Gertrude Partington Albright

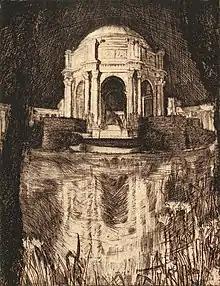
Gertrude Partington Albright, "A Structure Brave: Palace of Fine Arts", etching. Published in Cora Lenore Williams' book "The Fourth-Dimensional Reaches of the Exposition", 1915.

Gertrude Partington Albright (September 11, 1874 – September 7, 1959) was a British-born American artist known for portrait etchings and her Cubism-influenced California landscapes. She taught at the California School of Fine Arts for nearly thirty years.